Sotik

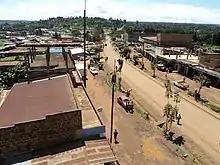
Sotik Town skyline from early 2000s

Sotik by the 1930s was projected and mandated to become an administrative outpost as Chepalungu reserve was opened for cattle grazing to the natives as a mitigation for expulsion of the natives from Sotik and most of today's Sotik constituency became part of Kenyan White Highlands where tea growing, dairy farming, cotton farming and maize farming was practised. In pursuit of a thriving self-sustaining township, the British administration and the local administration set aside 917 acres of land for establishment of the urban area with the following provisions: 500 acres of residential and business plots, streets, gaol, sanitation yard, municipal labour compound, water works, cemetery, churches, town hall, market, police station, native area, recreational grounds, railway station, war department, P.W.D yard, magistrate court and posts and telegraph. Additionally, the adjacent Kipsonoi river was projected to become a water source for the urban area as well as a power source as they hoped to construct a HEP power dam and exponentially, a creamery, maize mill, builder's yard, brick field, coffee curing works, sawmills and automobile engineering station.